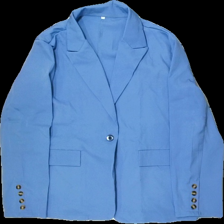
View: front
Type: Blazer
Category: Ladies
Brand: Not in the list
Colors: Blue, Black
Material: 100% polyester
Pattern: Other
Cut: V-collar
Size: XXL
Season: All
Stains: Minor
Damage: smuts fläck
Damage location: middle right
Price range: <50
Recommended usage: Reuse
Description: Blazer med fickor och svart knapp